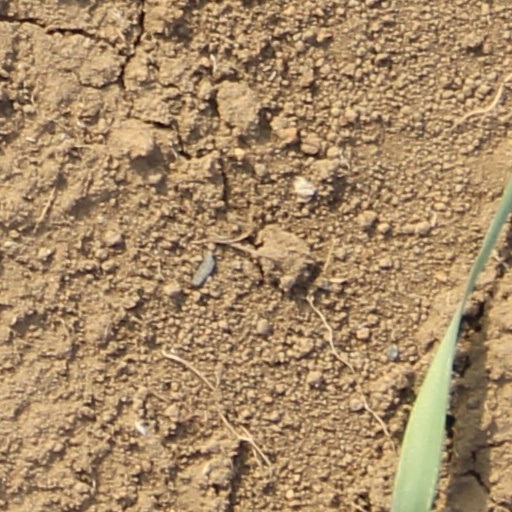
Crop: wheat